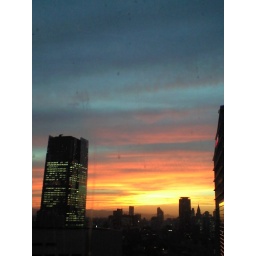
One of my favorite time of the day, the sunset.View from my office building in Roppongi.(The glass is bit dirty though...;P)